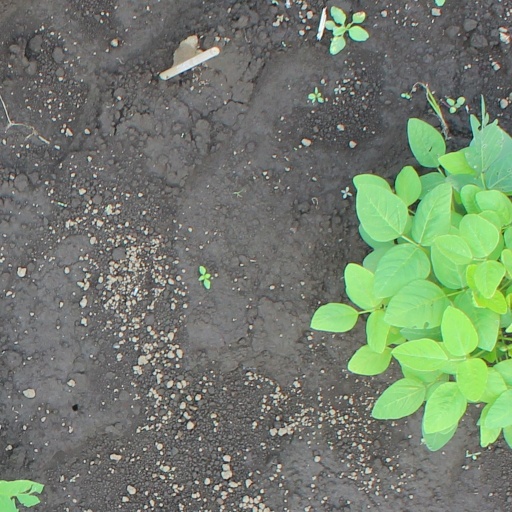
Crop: soybean